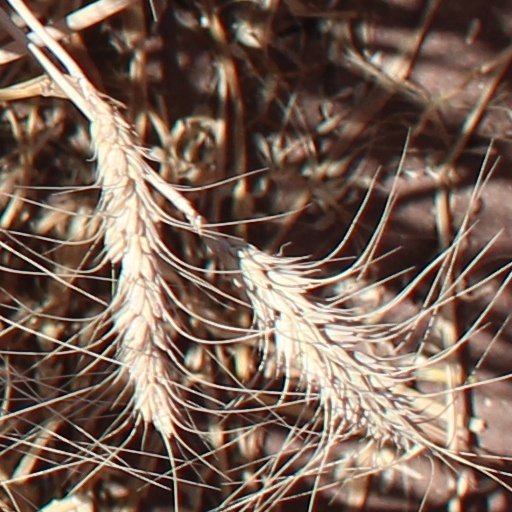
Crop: wheat